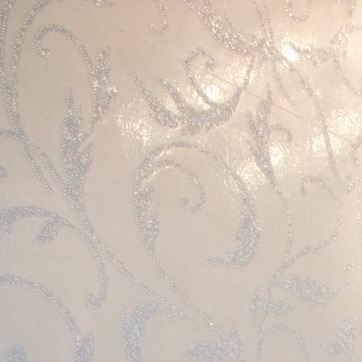
Material: wallpaper